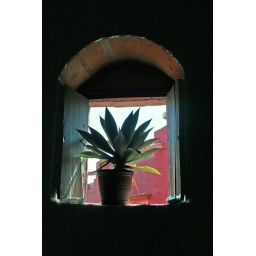
plant in window III